Willem Vleertman

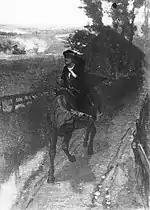
Willem Vleertman scouts the marshy terrain near Blenheim at the risk of his own life.

On 16 April 1702, he served under the Prince of Nassau-Saarbrücken at the Siege of Kaiserswerth. At Coehoorn's request, he was now appointed Commissioner of the Approaches in Flanders. Sent as a courier in June to the Earl of Athlone, he learned upon arrival in Breda that Nijmegen had been overrun by the French. However, the rumor turned out to be false, and he safely reached the city. Here, he was accused by the people of being a French spy. The military council acquitted him, and the main instigators of the riot were sentenced to publish in newspapers and on the streets that all the rumors they had spread about Vleertman were slanderous. He also witnessed the conquest of Middelburg, Venlo, Stevensweert, Roermond, and Liège, where on 14 October, with 25 volunteers, he was the first to breach the defenses, while also participating in the capture of the Castle (23) and the Carthusian Monastery (30 October). In March 1703, he was with the Dutch troops near Venlo, and later that year, at the Siege of Bonn. Here, General François Nicolas Fagel tasked him with cutting off the water supply to the city, which he succeeded in doing, and he was put in charge of the artillery and siege works on the left flank. An attempt to bribe him failed, for which he received a gift of 25 ducats from the Elector Palatine. On 8 May, he narrowly escaped injury in an explosion of gunpowder at an ammunition depot near Bonn, which killed 17 men. In August, he participated in the Siege of Huy. In September, at the Siege of Limbourg, his cool-headedness extinguished a fire in the arsenal.